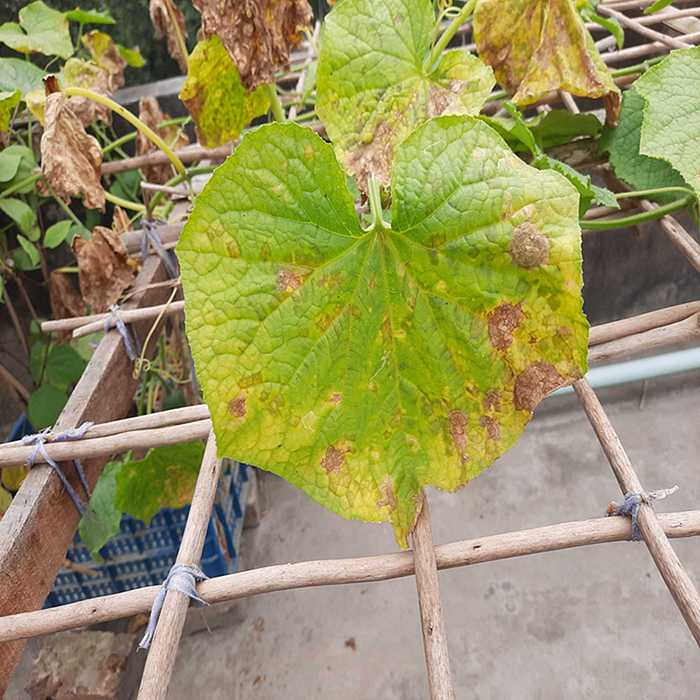
Plant: Cucumber
Label: Anthracnose lesions